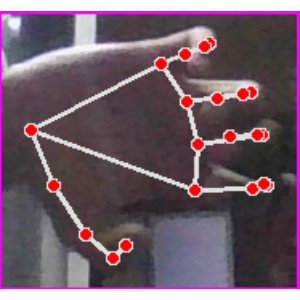
अक्षर: त